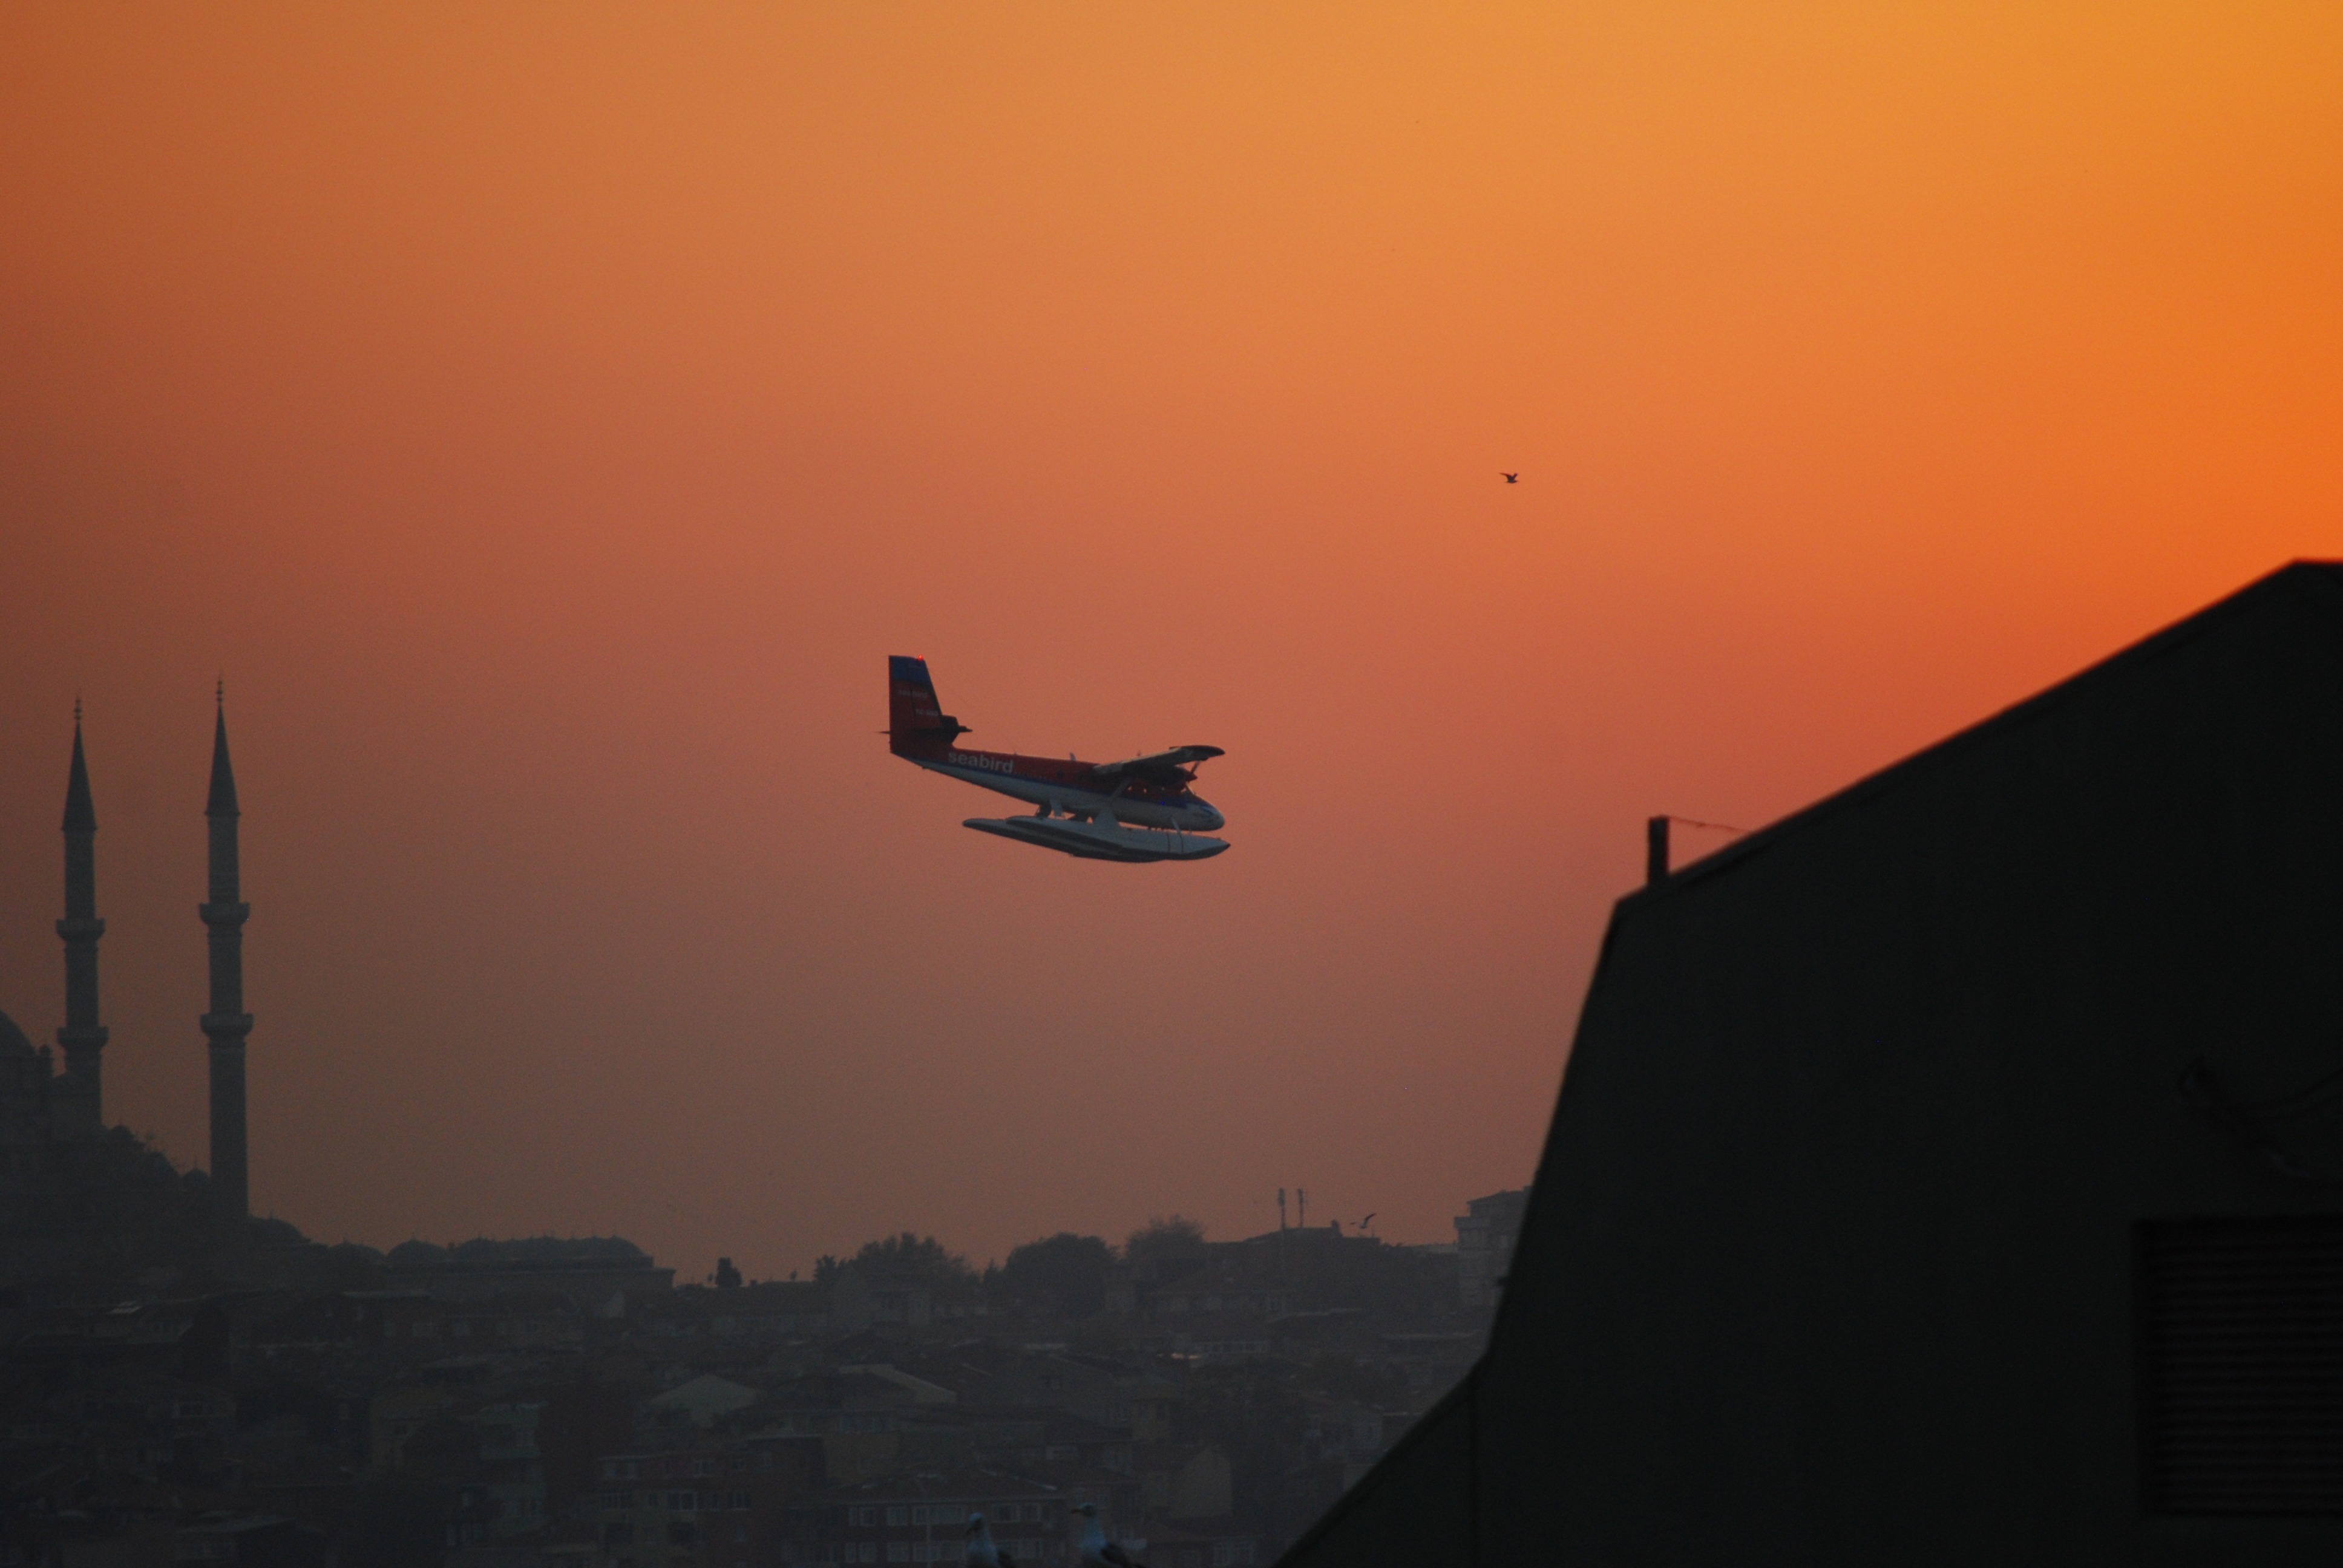
silhouette, bird, wing, sky, sun, sunrise, sunset, morning, dawn, dusk, evening, flight, turkey, istanbul, seaplane, seevogel, atmospheric phenomenon, atmosphere of earth, twin otter, denizkusu